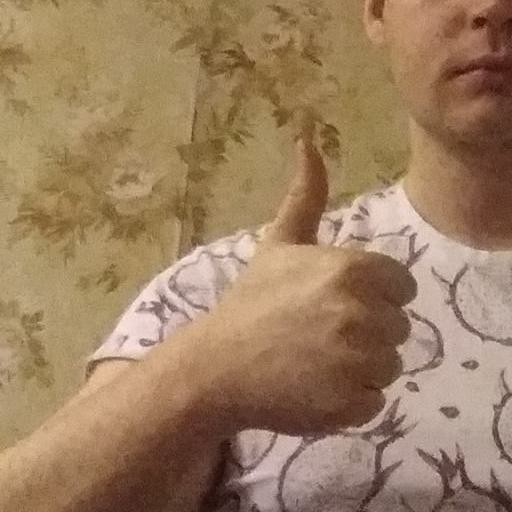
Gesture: like